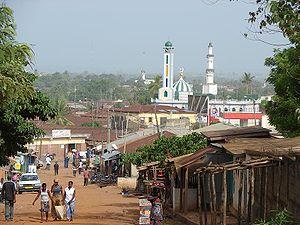
Vue sur le centre de Sokodé: Nouvelle Mosquée devant - Grand Mosquée derrière
Sokodé est une ville togolaise, considérée comme la deuxième du pays, avec une population d’environ 118 852 habitants ; elle est située au centre du pays, à mi-chemin entre le climat tropical du bord de mer et le climat sec du Sahel. C'est la ville des Kotokoli, du nom de l’ethnie majoritaire, et le chef-lieu de la province du Centre et de la préfecture de Tchaoudjo.